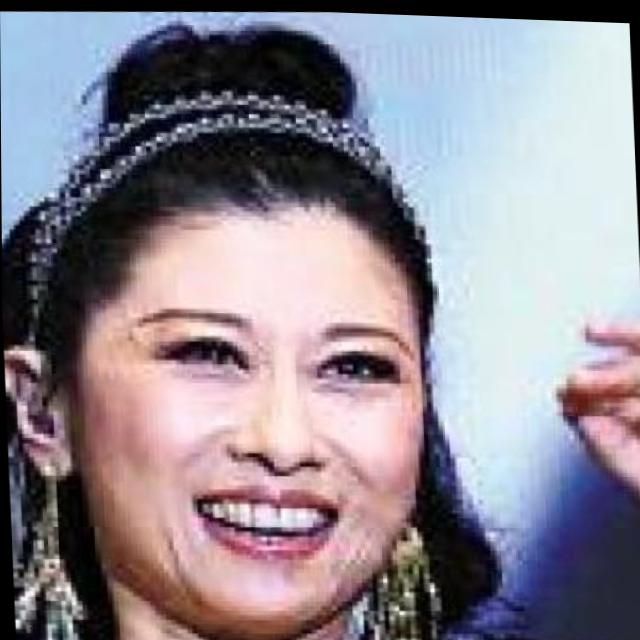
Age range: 21-44